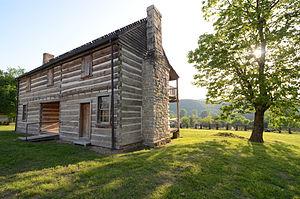
Norfork est une municipalité du comté de Baxter, dans l’État de l'Arkansas aux États-Unis.